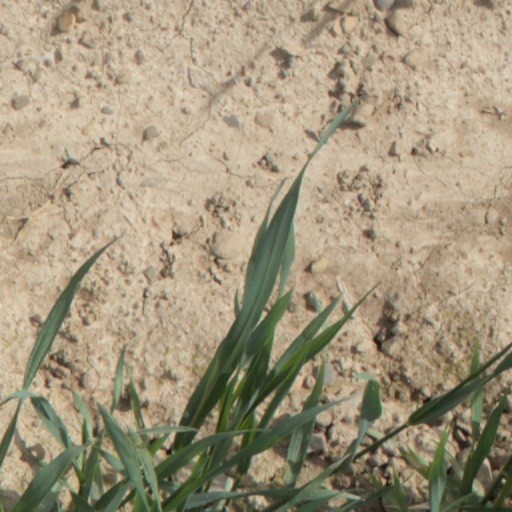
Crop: wheat